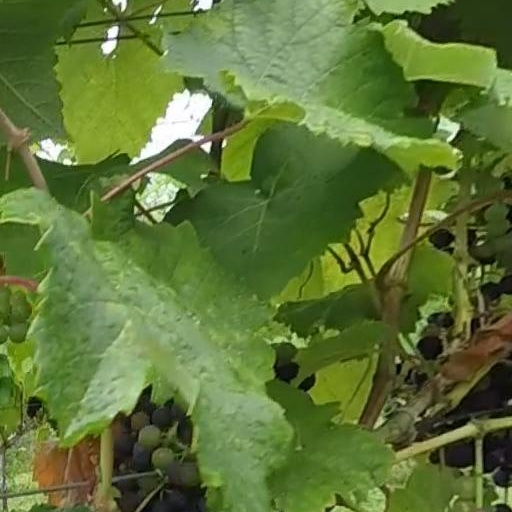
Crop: grape